Jakov Ignjatović

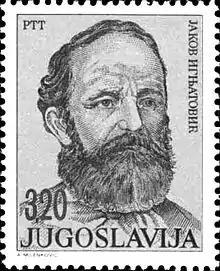
Jakov Ignjatović on a 1975 Yugoslavia stamp

Ignjatović did not hesitate to draw largely on his own personal adventures and profess to portray human life, not as a fairy-tale, but as "stuff on which to try the soul's strength." Among Jakov Ignjatović's best novels are "Vasa Rešpekt" (Basil the Respectable), "Večiti Mladoženja" (The Eternal Groom), "Patnica" (A Burdened Woman), "Trpen Spašen" (The Suffered Saved), and "Milan Nerandžić". All these novels form a prominent landmark in the development of Serbian prose fiction.